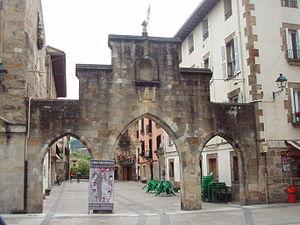
Elorrio est une commune de Biscaye dans la communauté autonome du Pays basque en Espagne.